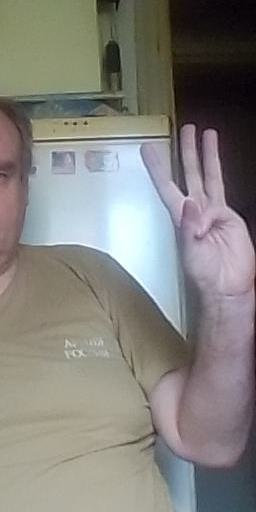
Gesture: three